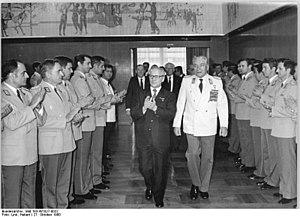
Heinz Hoffmann, né le 28 novembre 1910 à Mannheim et mort le 2 décembre 1985 à Strausberg, est un général et homme politique est-allemand. De 1960 à 1985, il est ministre de la Défense nationale au sein du gouvernement de la République démocratique allemande. À partir du 2 octobre 1973 et jusqu'à la même date, il est membre du bureau politique du comité central du SED. Il est également député à la Chambre du peuple.